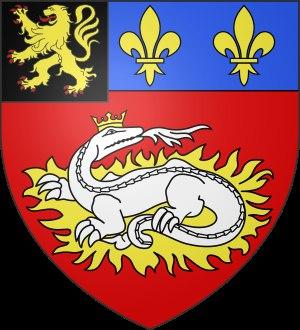
Cette chronologie du Havre liste les événements historiques de la ville du Havre, située en France dans le département de la Seine-Maritime en région Haute-Normandie.
Aujourd'hui l'histoire contemporaine de la ville du Havre est connue, notamment grâce au classement au patrimoine mondial de l'UNESCO du centre-ville, reconstruit après avoir été réduit en un tas de gravas la nuit du 5 septembre 1944.